Skidpad

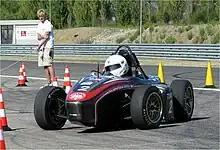
A Formula Student car performing a skidpad test. (2009)

A skidpad or skidpan is a circular area of flat pavement used for various tests of a car's handling. The most common skidpad use is testing lateral acceleration, measured in meters per second squared (m/s) or the scaled unit "g"-force. This usage has similarities to that of using a kick plate.